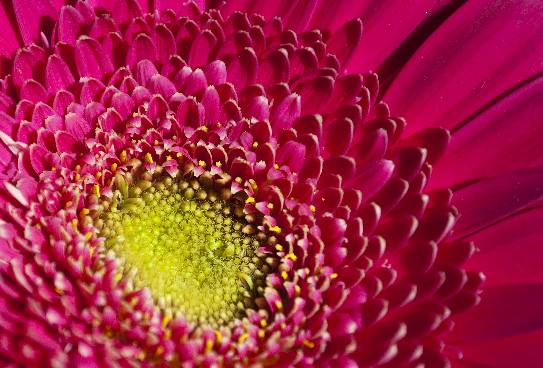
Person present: No